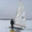
Label: ship